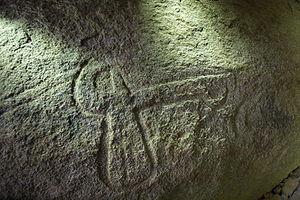
Table des Marchand (Classé) This building is indexed in the Base Mérimée, a database of architectural heritage maintained by the French Ministry of Culture,